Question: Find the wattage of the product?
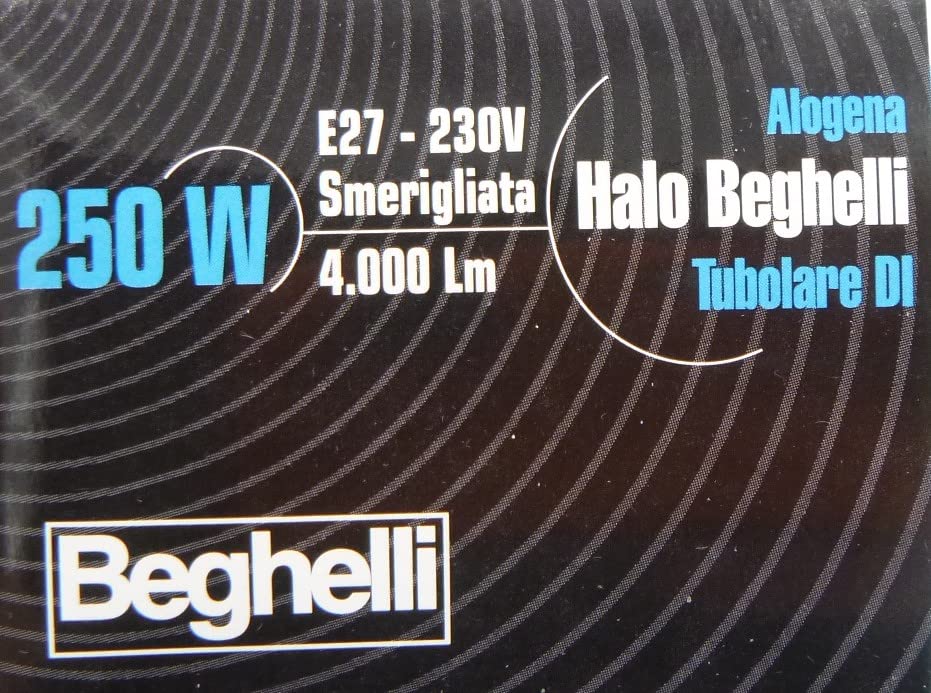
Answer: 250.0 watt